Petone railway station

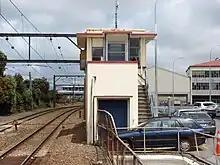
The Petone signal box

In 2000 preliminary investigations into a refurbishment of the station were begun, motivated by the Wellington Regional Land Transport Strategy, which had identified it as requiring such works by 2004.